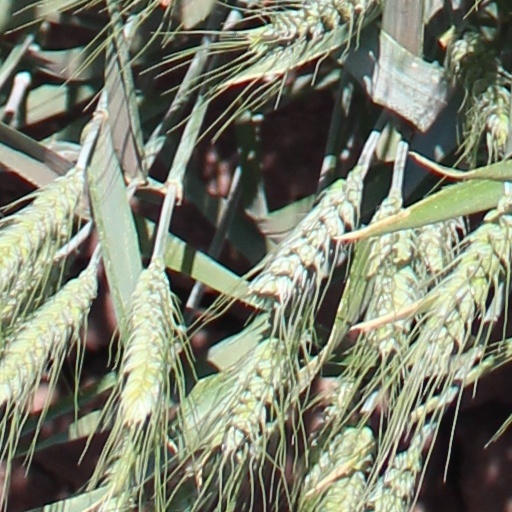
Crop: wheat